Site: saxony
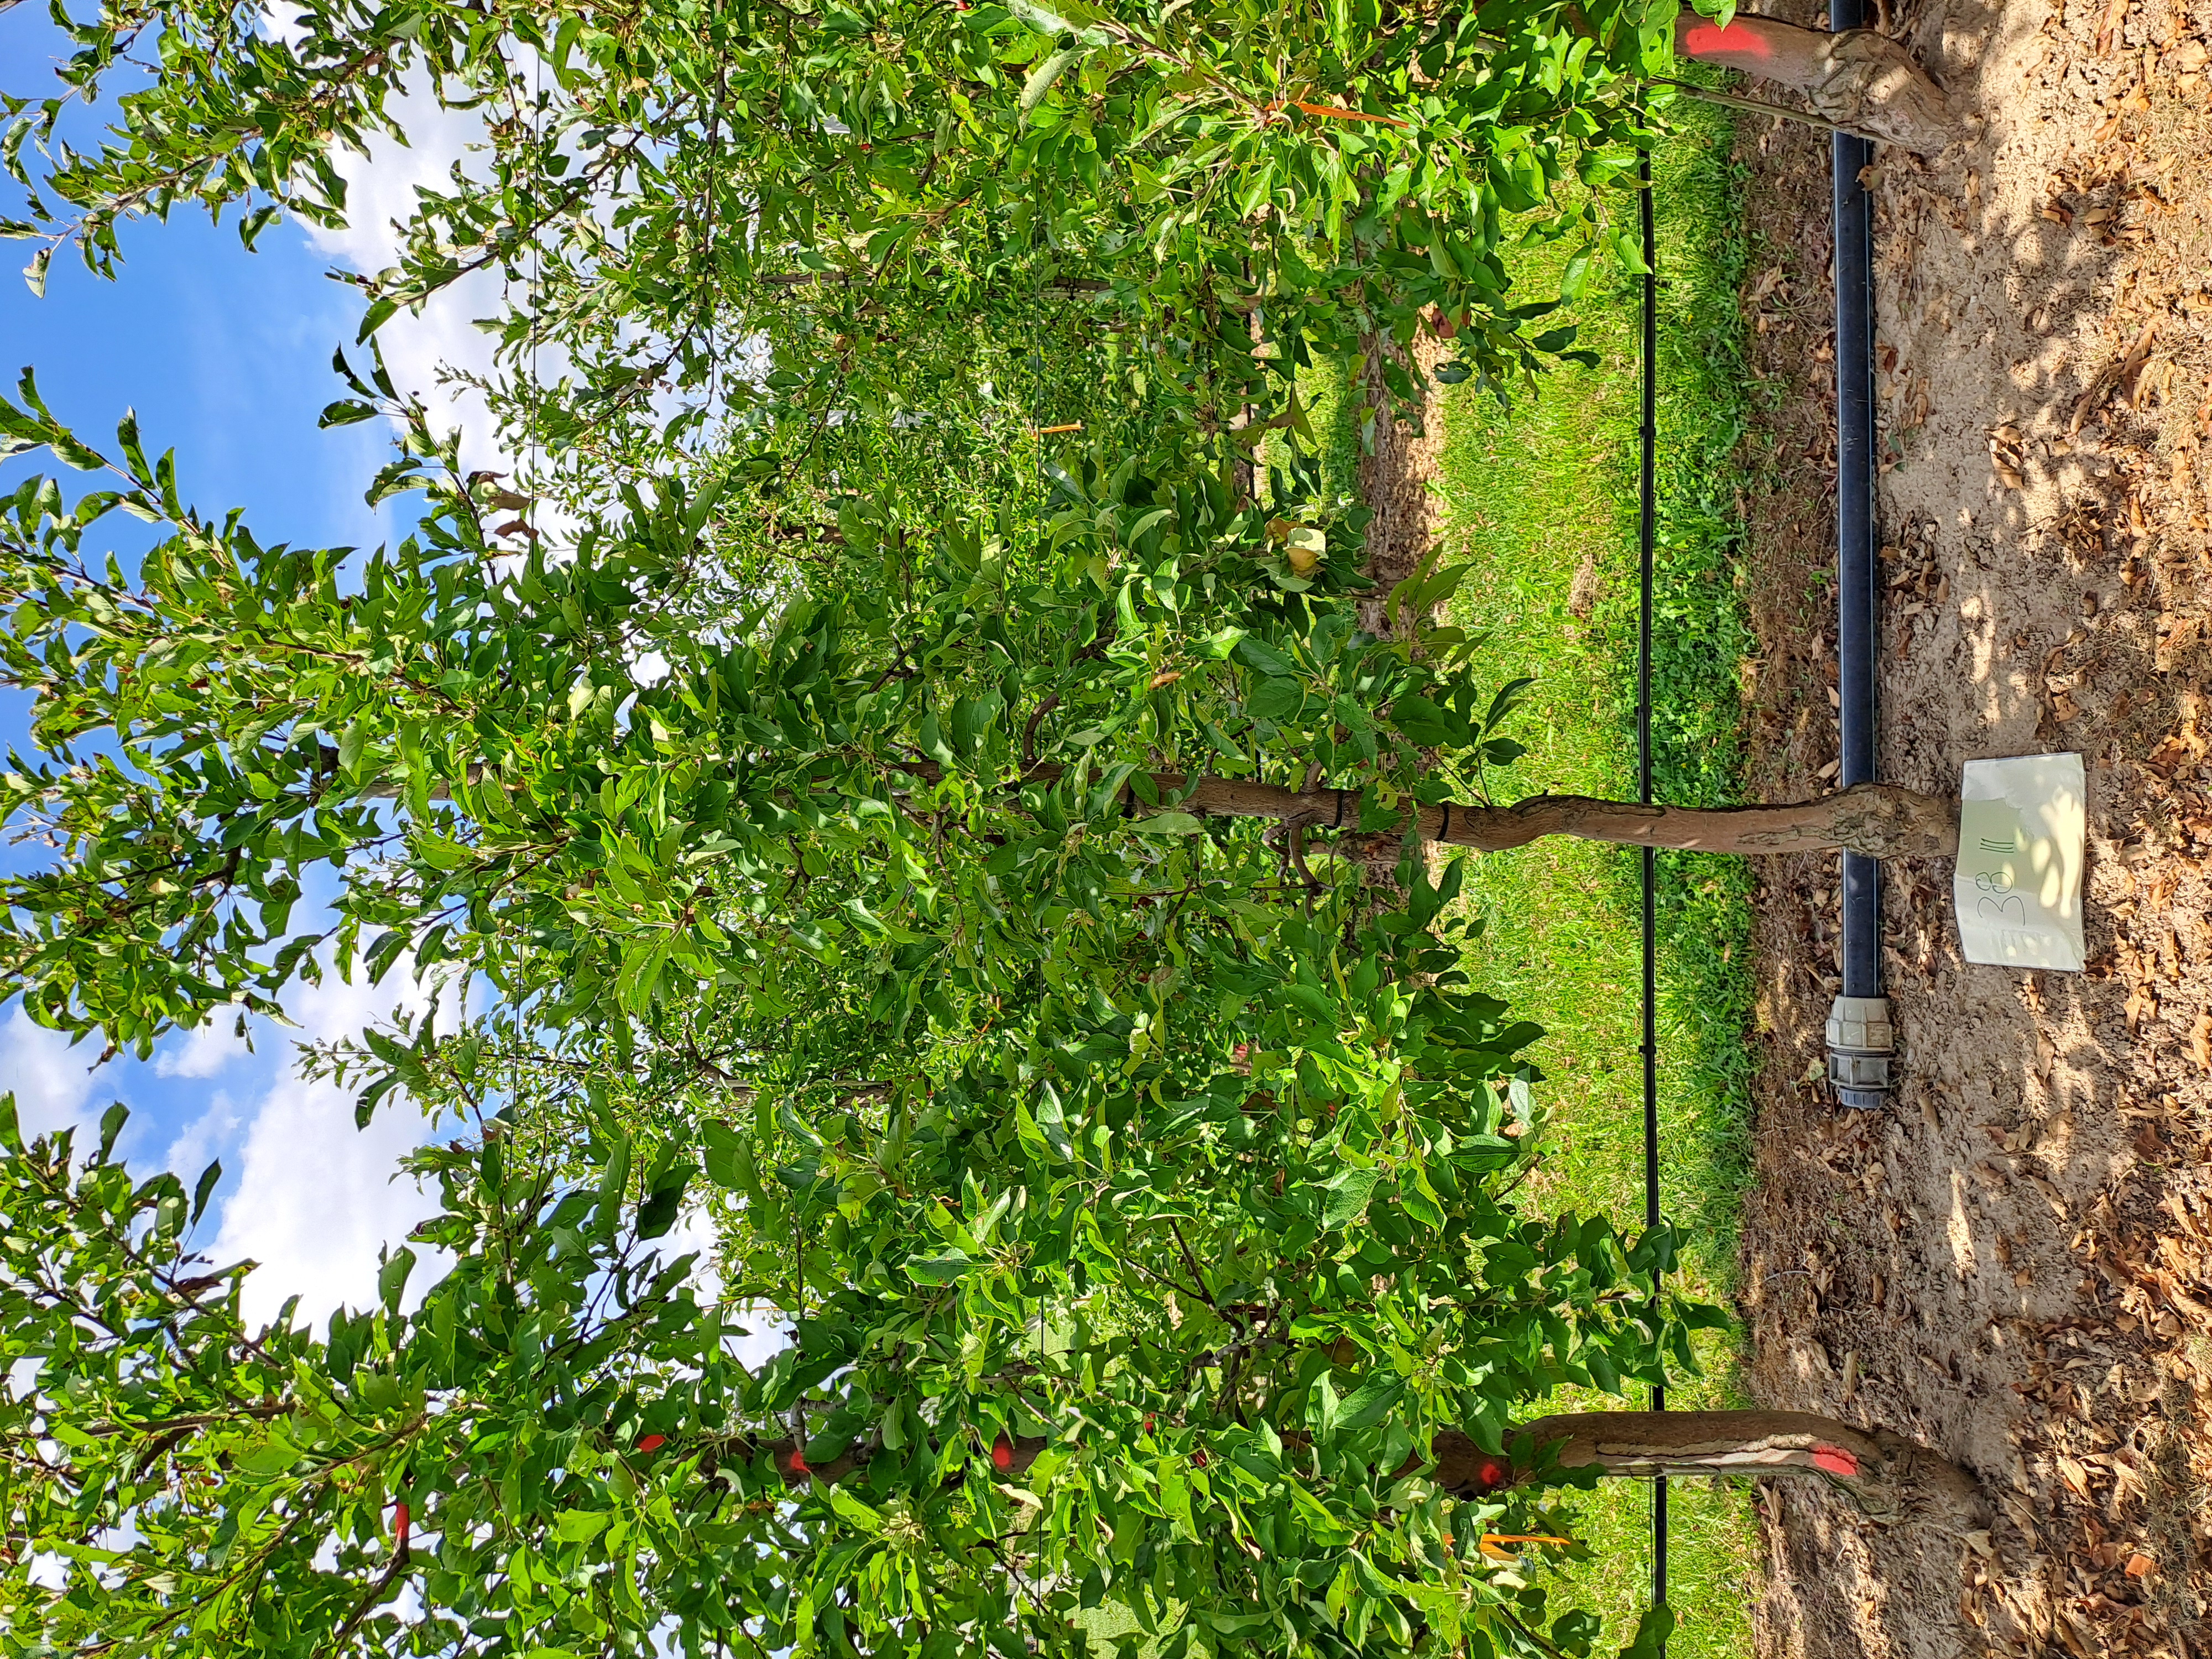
Growth stage (BBCH 85): Maturity of fruit and seed